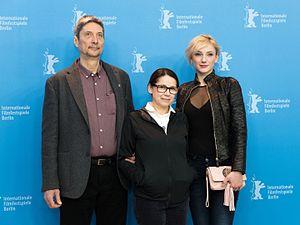
Corps et Âme est un film dramatique hongrois, écrit et réalisé par Ildikó Enyedi, sorti en 2017.